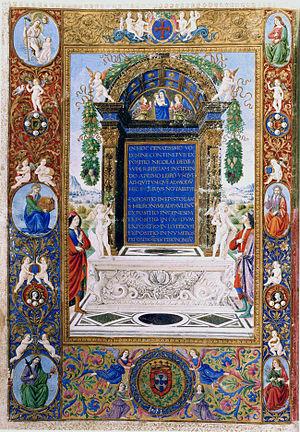
La Bible de Belém ou Bíblia dos Jerónimos est un manuscrit enluminé contenant le texte de la Vulgate commenté par Nicolas de Lyre. Il a été réalisé à Florence de 1494 à 1497 sur commande de Manuel Iᵉʳ du Portugal auprès de l'enlumineur Attavante degli Attavanti. Il est actuellement conservé à l'Institut des archives nationales à Lisbonne.